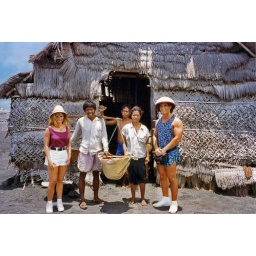
Local home on black sand beach in Bali, Indonesia